Absorption heat pump

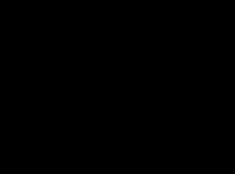
Absorption heat pump temperature (type 2); Q1-intermediate driven heat flow (evaporator); Q2-high temperature revalued flow (absorber); Q0-low temperature rejected flow (condenser).

A mixture of fluid is used as the working fluid, different concentrations of the working fluid correspond to different temperatures, the temperature and concentration of working fluid undergo a cyclic change. When the generator is supplied with heat, the temperature of the mixture rises, thereby increase the concentration of high-boiling components (absorbent) and release the refrigerant. When refrigerant is mixed with refrigerant are in the absorber, heat is released. Several types of the mixture could be used in the absorption unit but water/lithium bromide and ammonia/water are the common choices.